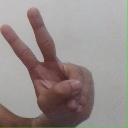
अक्षर: ऐ